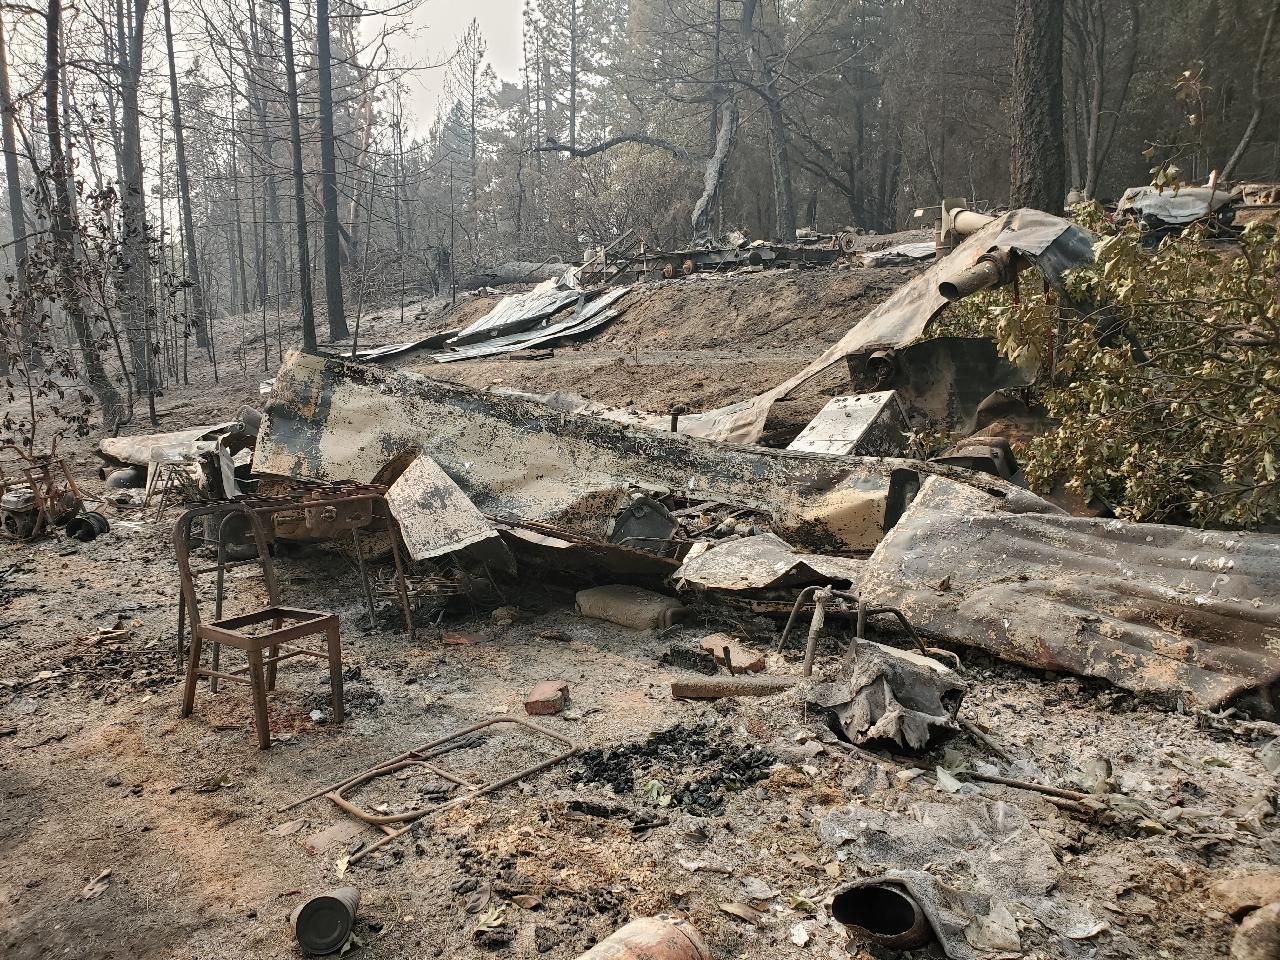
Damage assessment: destroyed